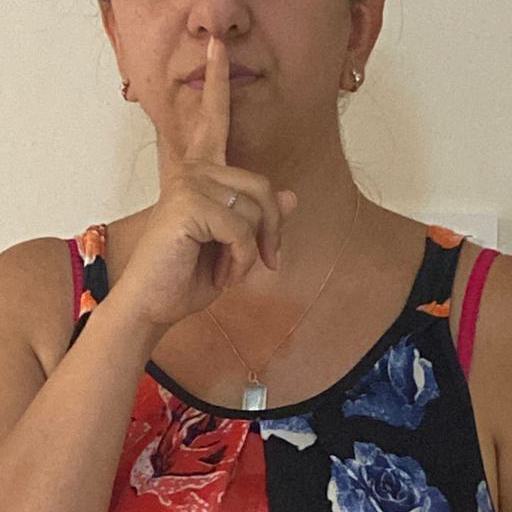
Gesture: mute